Leonard Dupont

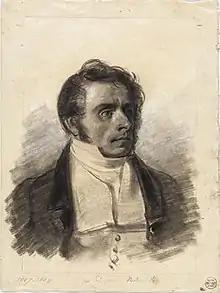

Léonard Puech Dupont (10 January 1796 – 7 February 1828) was a French naturalist, explorer, collector and trader of natural history specimens.